Ravi Shastri

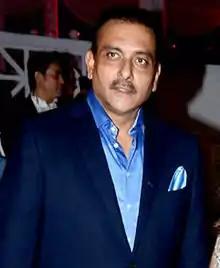
Ravi Shastri in 2015

The remaining WSC matches followed the Sydney Test. In the second final against Australia Shastri worsened the knee injury. At the later stages of the innings he was forced to stand and slog. After a few quick runs, it ended in an inevitable mishit to cover. He missed the remaining two Test matches, both of which India lost. For a while it seemed doubtful that he would be able to play the World Cup which was being hosted by Australia and New Zealand, but was included at the last moment.